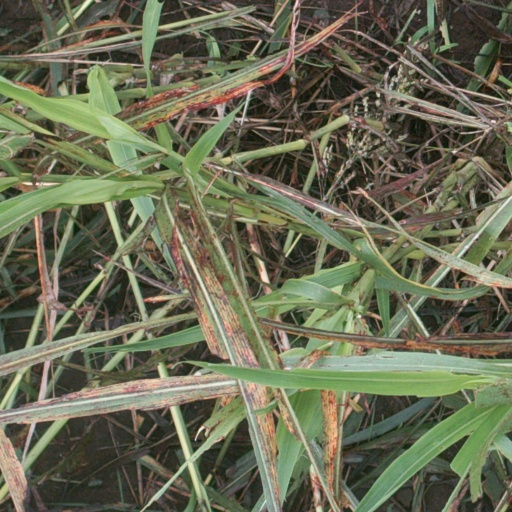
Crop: sorghum